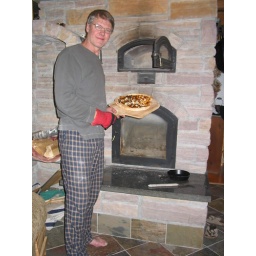
My wood fired bread oven in our kitchen